Victory Banner

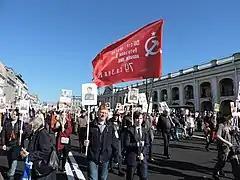
2018 Immortal Regiment participants march with a Soviet Victory Banner in Saint Petersburg

In the self-proclaimed separatist Donetsk People's Republic and Luhansk People's Republic on Victory Day, the Banner of Victory is utilized during military parades. In 2018, the parliaments of the DPR and LPR adopted laws "On the Banner of Victory", which established the status and legal basis for the use of copies of the Banner of Victory in the republics.